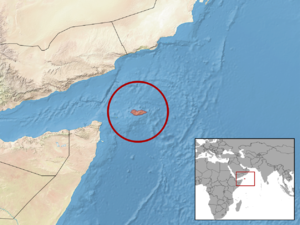
Hakaria simonyi, unique représentant du genre Hakaria, est une espèce de sauriens de la famille des Scincidae.